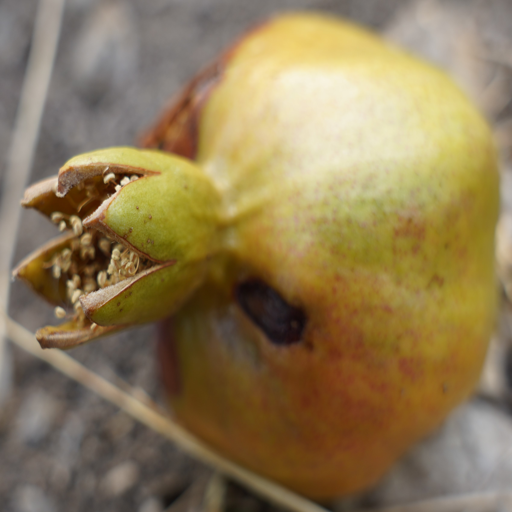
Label: Colletotrichum spp